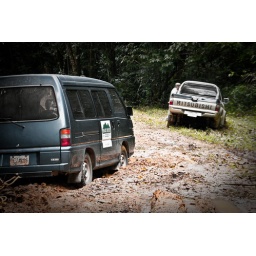
Our van stuck in the mud and the truck who came to save us, also stuck in the mud.